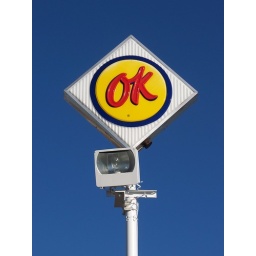
Plastic OK sign at car dealership in Urbana, Ohio.